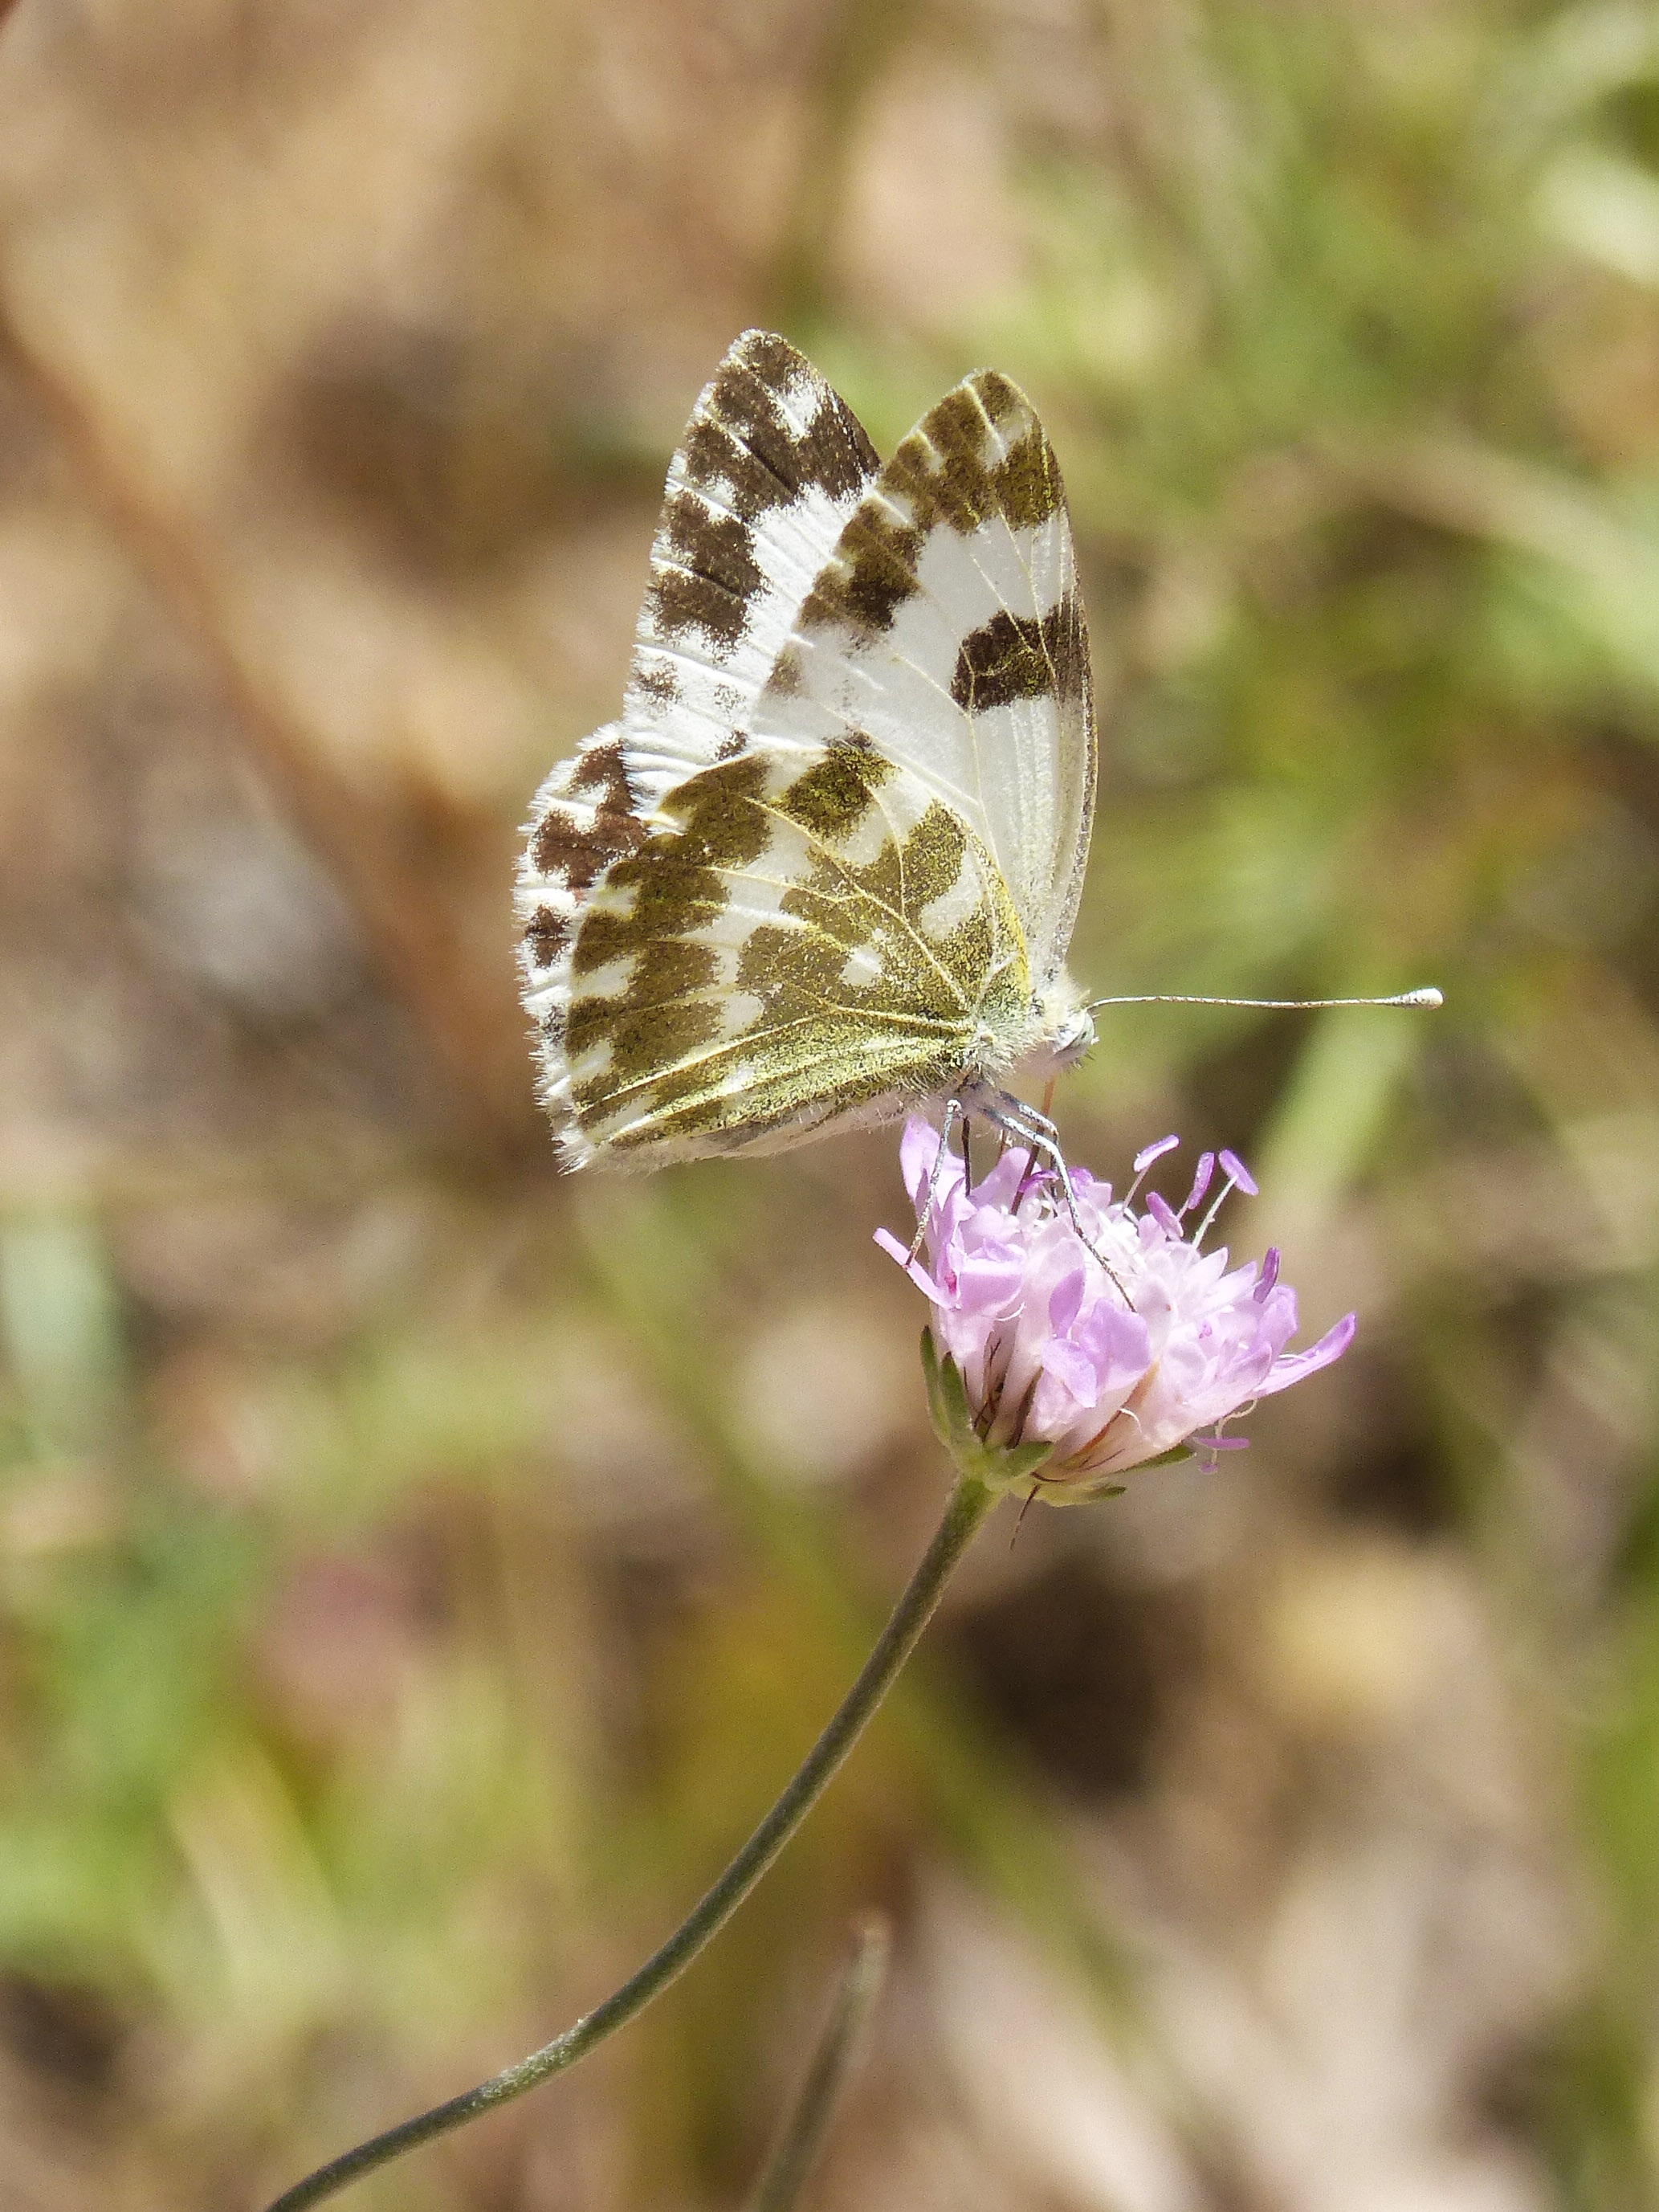
plant, flower, petal, insect, butterfly, flora, fauna, wild flower, invertebrate, wildflower, close up, nectar, pieridae, macro photography, libar, pollinator, pontia daplidice, pontia, blanquiverdosa, moths and butterflies, lycaenid, colias